Generative second-language acquisition

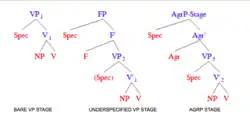

The Minimal Trees Hypothesis (MTH) is a highly debated hypothesis which is concerned with the distinction between Functional Categories and Lexical Categories during language transfer. Based on a study of adult SLA learners of German, Korean and Turkish, this hypothesis asserts that only lexical categories transfer from the L1, and functional categories develop over time. This development has also been termed "organic grammar", in which the development of functional categories develop from Verb Phrase (VP)→ Inflection Phrase (IP)→ Complementizer Phrase (CP). The phases have been termed the "Bare VP Stage", the "Underspecified VP Stage" and the "Agr-P Stage" The controversy surrounding the MTH has to do with methodological problems and theoretical problems which emerge in the hypothesis. With regard to the methodological problems, the MTH has issue pertaining to "performance" vs. "competence" in data collection. The theoretical problems which exist in the hypothesis relate to the role of input, the transfer of lexical categories, and the development of previous linguistic theories and research regarding L2 Acquisition research. The theoretical basis of the MTH has been contested by many researchers, which call into question the validity of the hypothesis. Vainikka & Young-Scholten themselves, the originators of the hypothesis, acknowledge that their theory is more "radical" than what is often seen in generative SLA academia. Despite the controversial nature of the hypothesis, MTH has been considered an extremely strong and valuable contribution to SLA research and generative grammar as a whole.